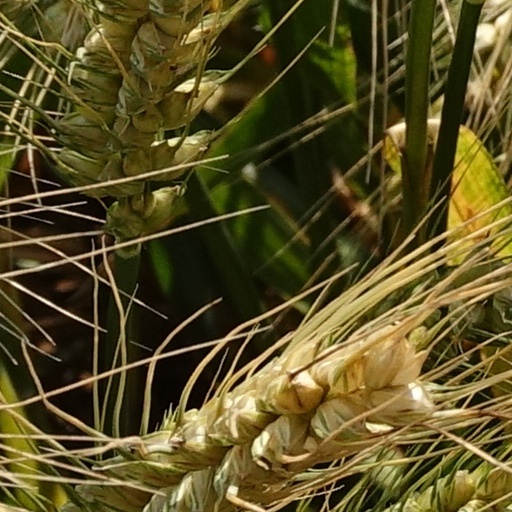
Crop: wheat